Lockwood, Greene & Co.

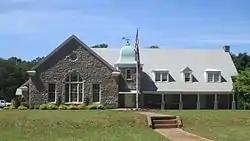
American Legion Building (1937)

American Legion Building (built 1937), 94 W. Park Dr. Spartanburg, South Carolina (Lockwood, Greene and Company), NRHP-listed